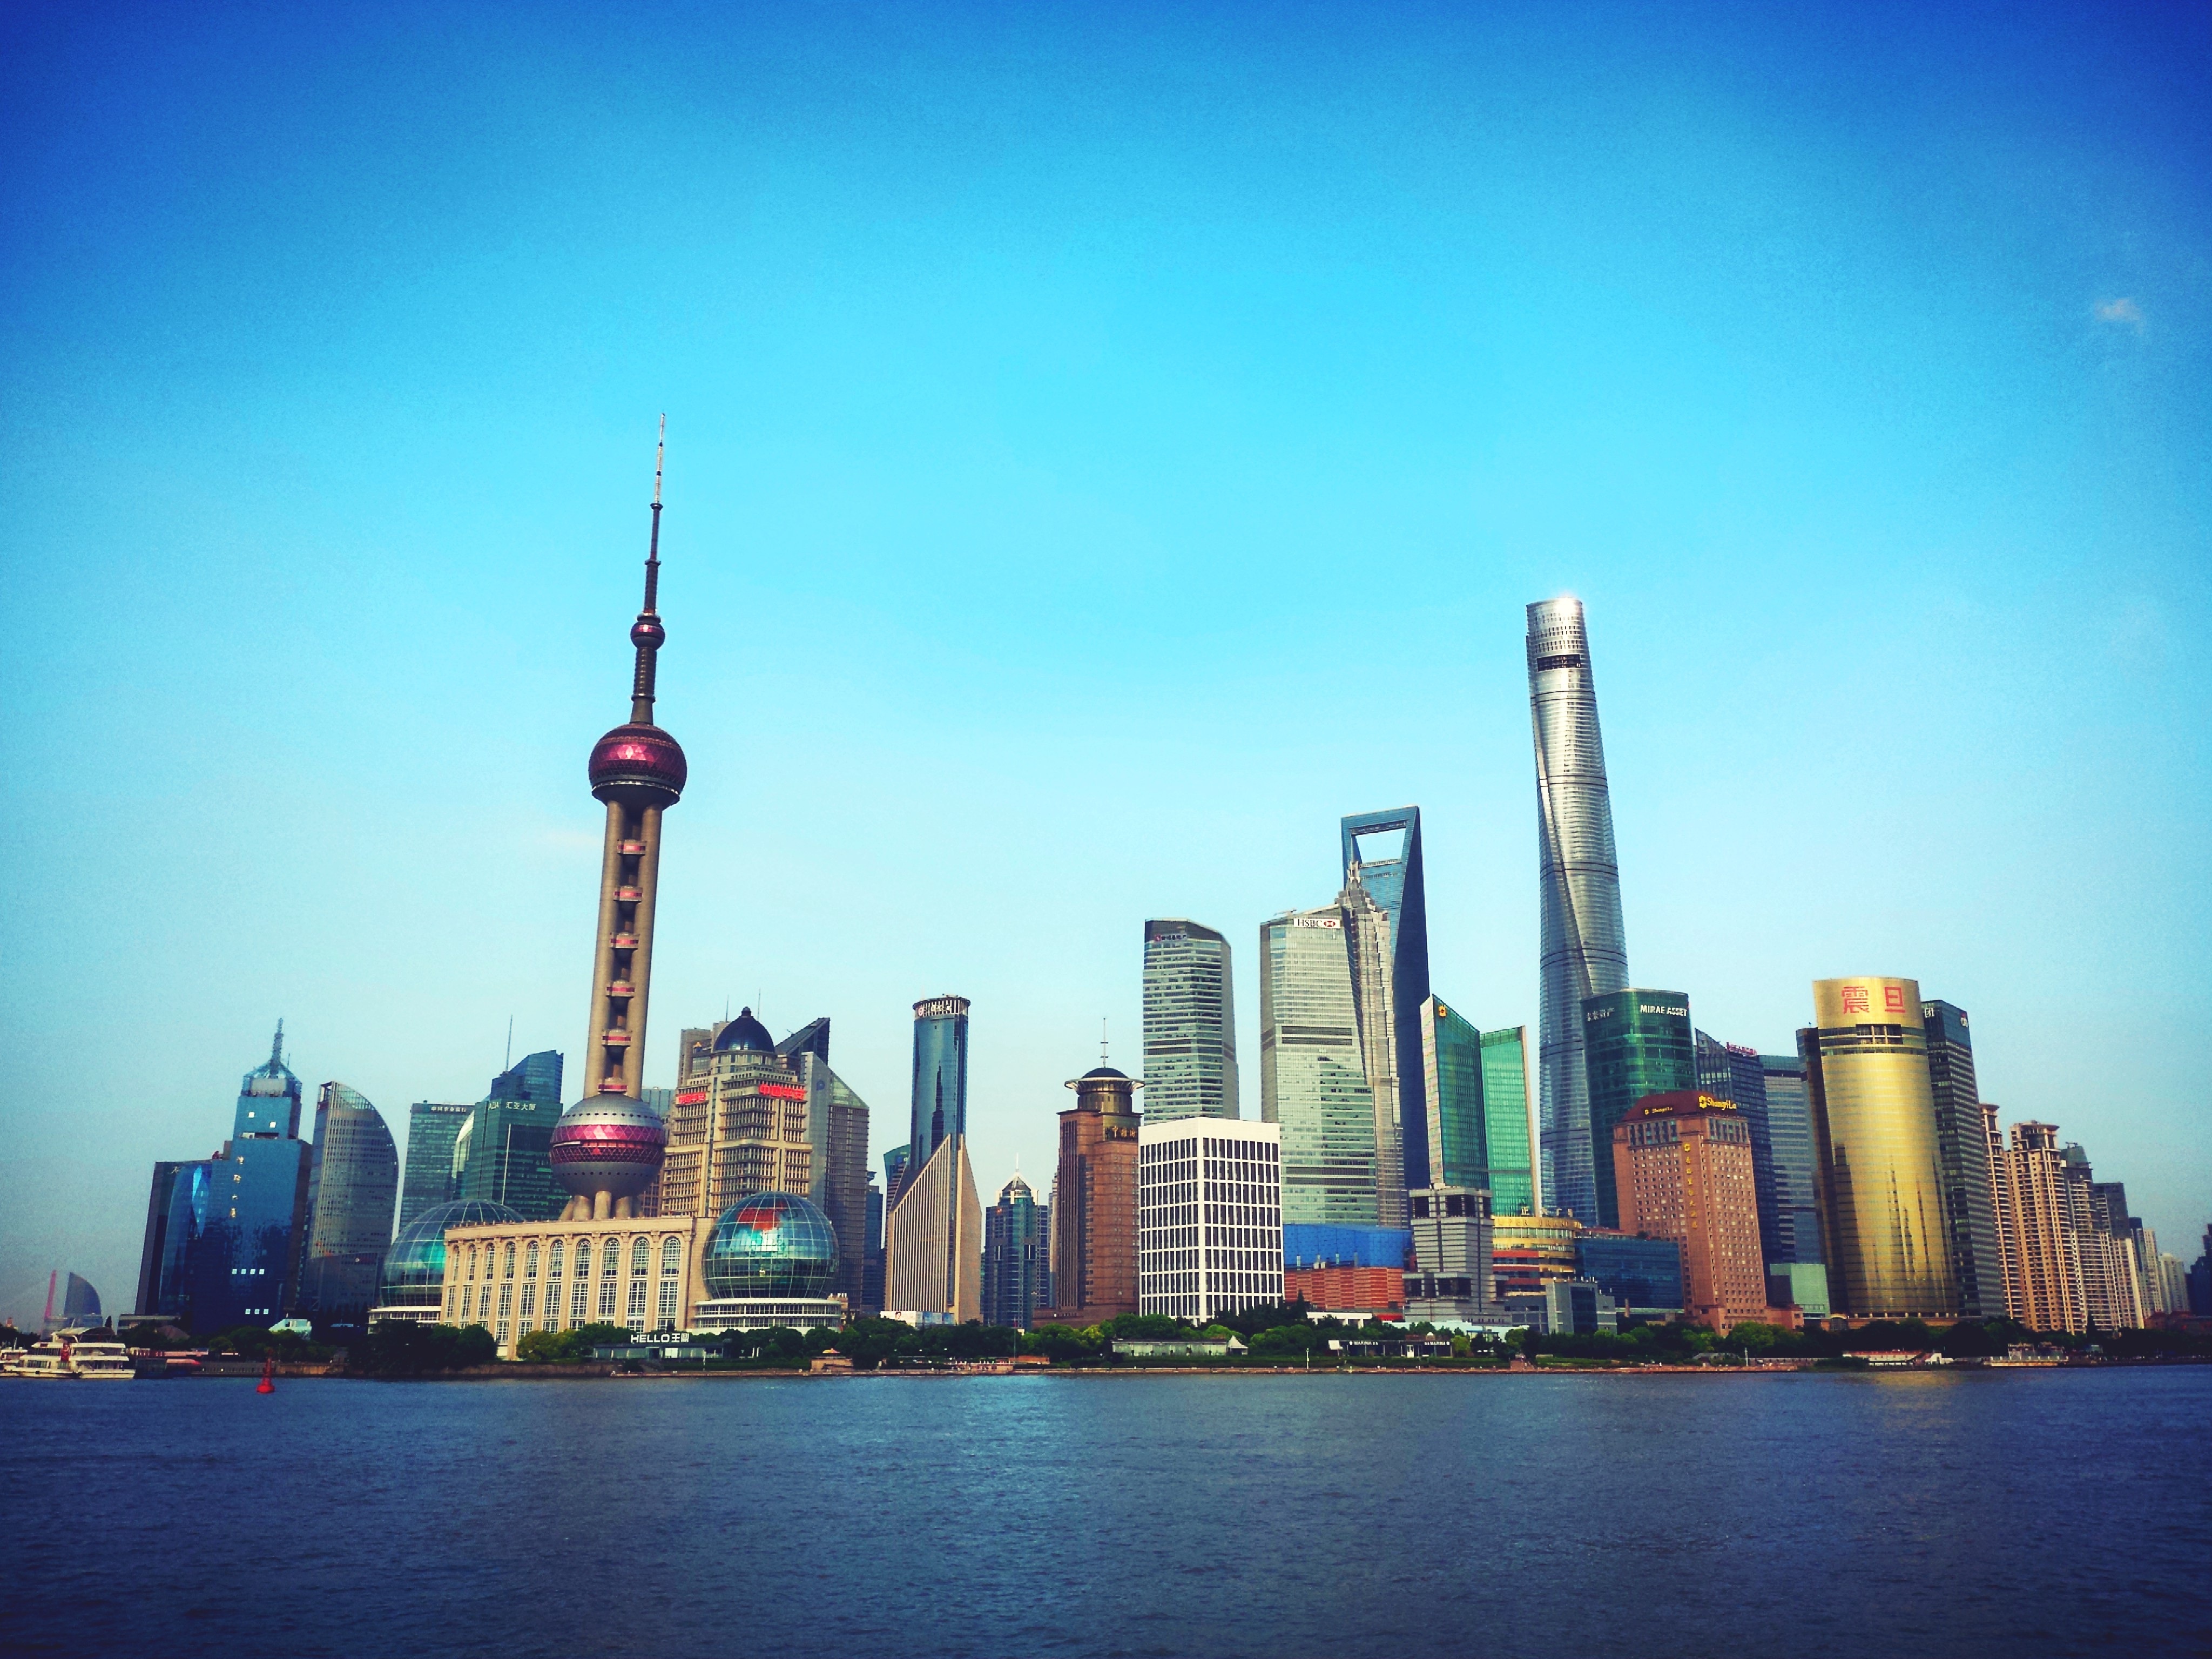
skyline, metropolitan area, skyscraper, city, geographical feature, landmark, horizon, cityscape, metropolis, human settlement, urban area, night, reflection, atmosphere of earth, downtown, dusk, evening